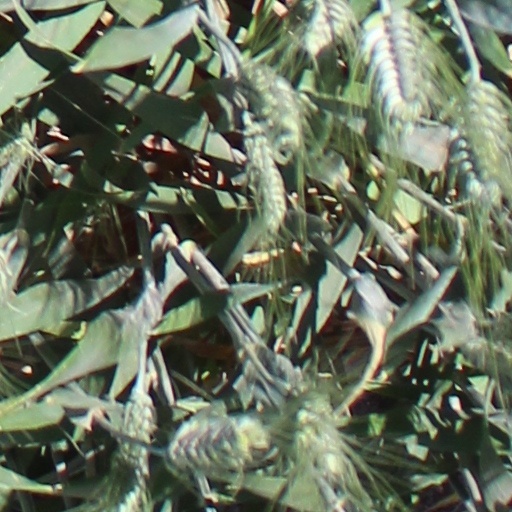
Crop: wheat